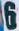
Number: 6